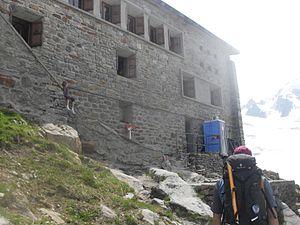
Le refuge Albert-Iᵉʳ est un refuge situé en France dans le département de la Haute-Savoie en région Auvergne-Rhône-Alpes.